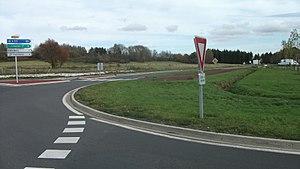
La RD 942 en direction de A 89 (20 km), Clermont-Ferrand (9 km), Orcines (2 km), Vulcania (8 km) Ensemble de panneaux implantés en 2009 ou 2010 Franche-Comté signaux 2009, suite à la création d'un carrefour giratoire.
La route nationale 141ᴬ, ou RN 141ᴬ, est une ancienne route nationale française, antenne de la route nationale 141, reliant Clermont-Ferrand à la frontière communale entre Olby et Nébouzat, au lieu-dit Les Quatre Routes).
Orcines est une commune française située dans le département du Puy-de-Dôme, en région Auvergne-Rhône-Alpes. Elle fait partie de l'aire urbaine de Clermont-Ferrand. Elle est située dans la couronne périurbaine de Clermont Ferrand.